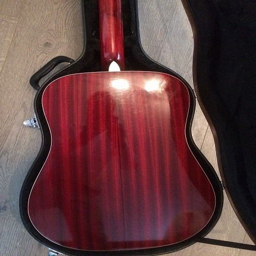
back of my 1970s handcrafted guitar .